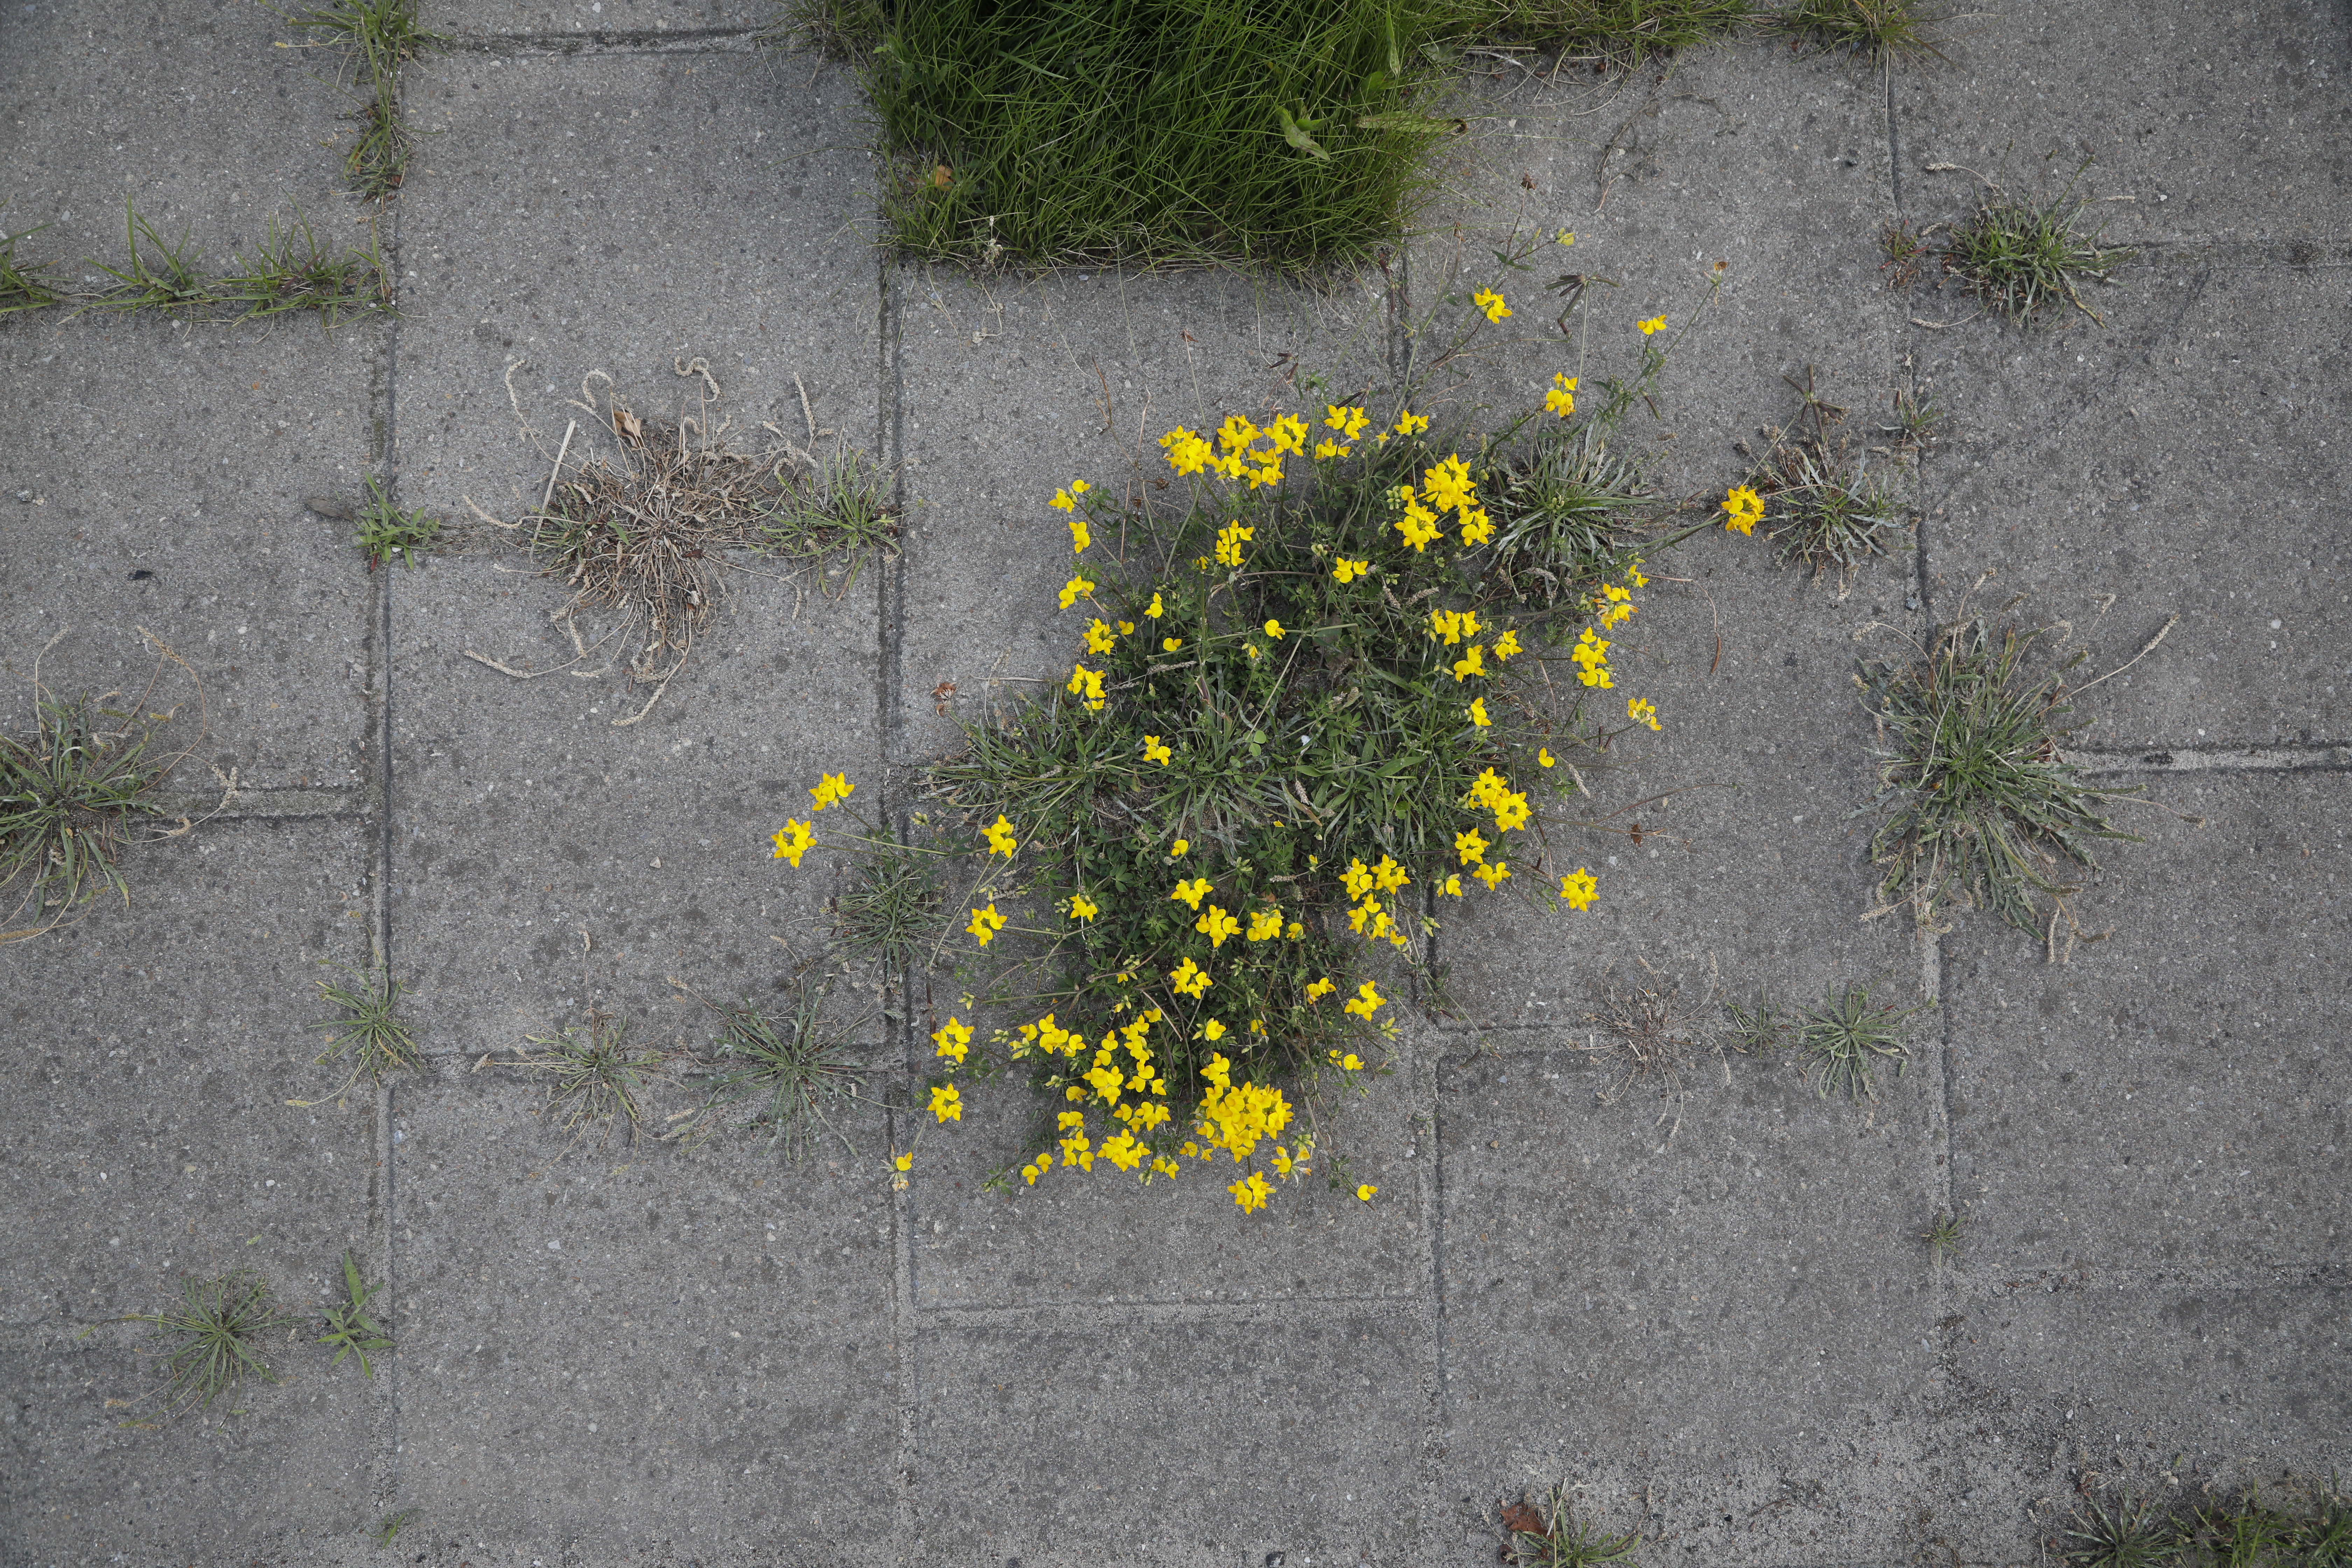
Plant species: Lotus corniculatus